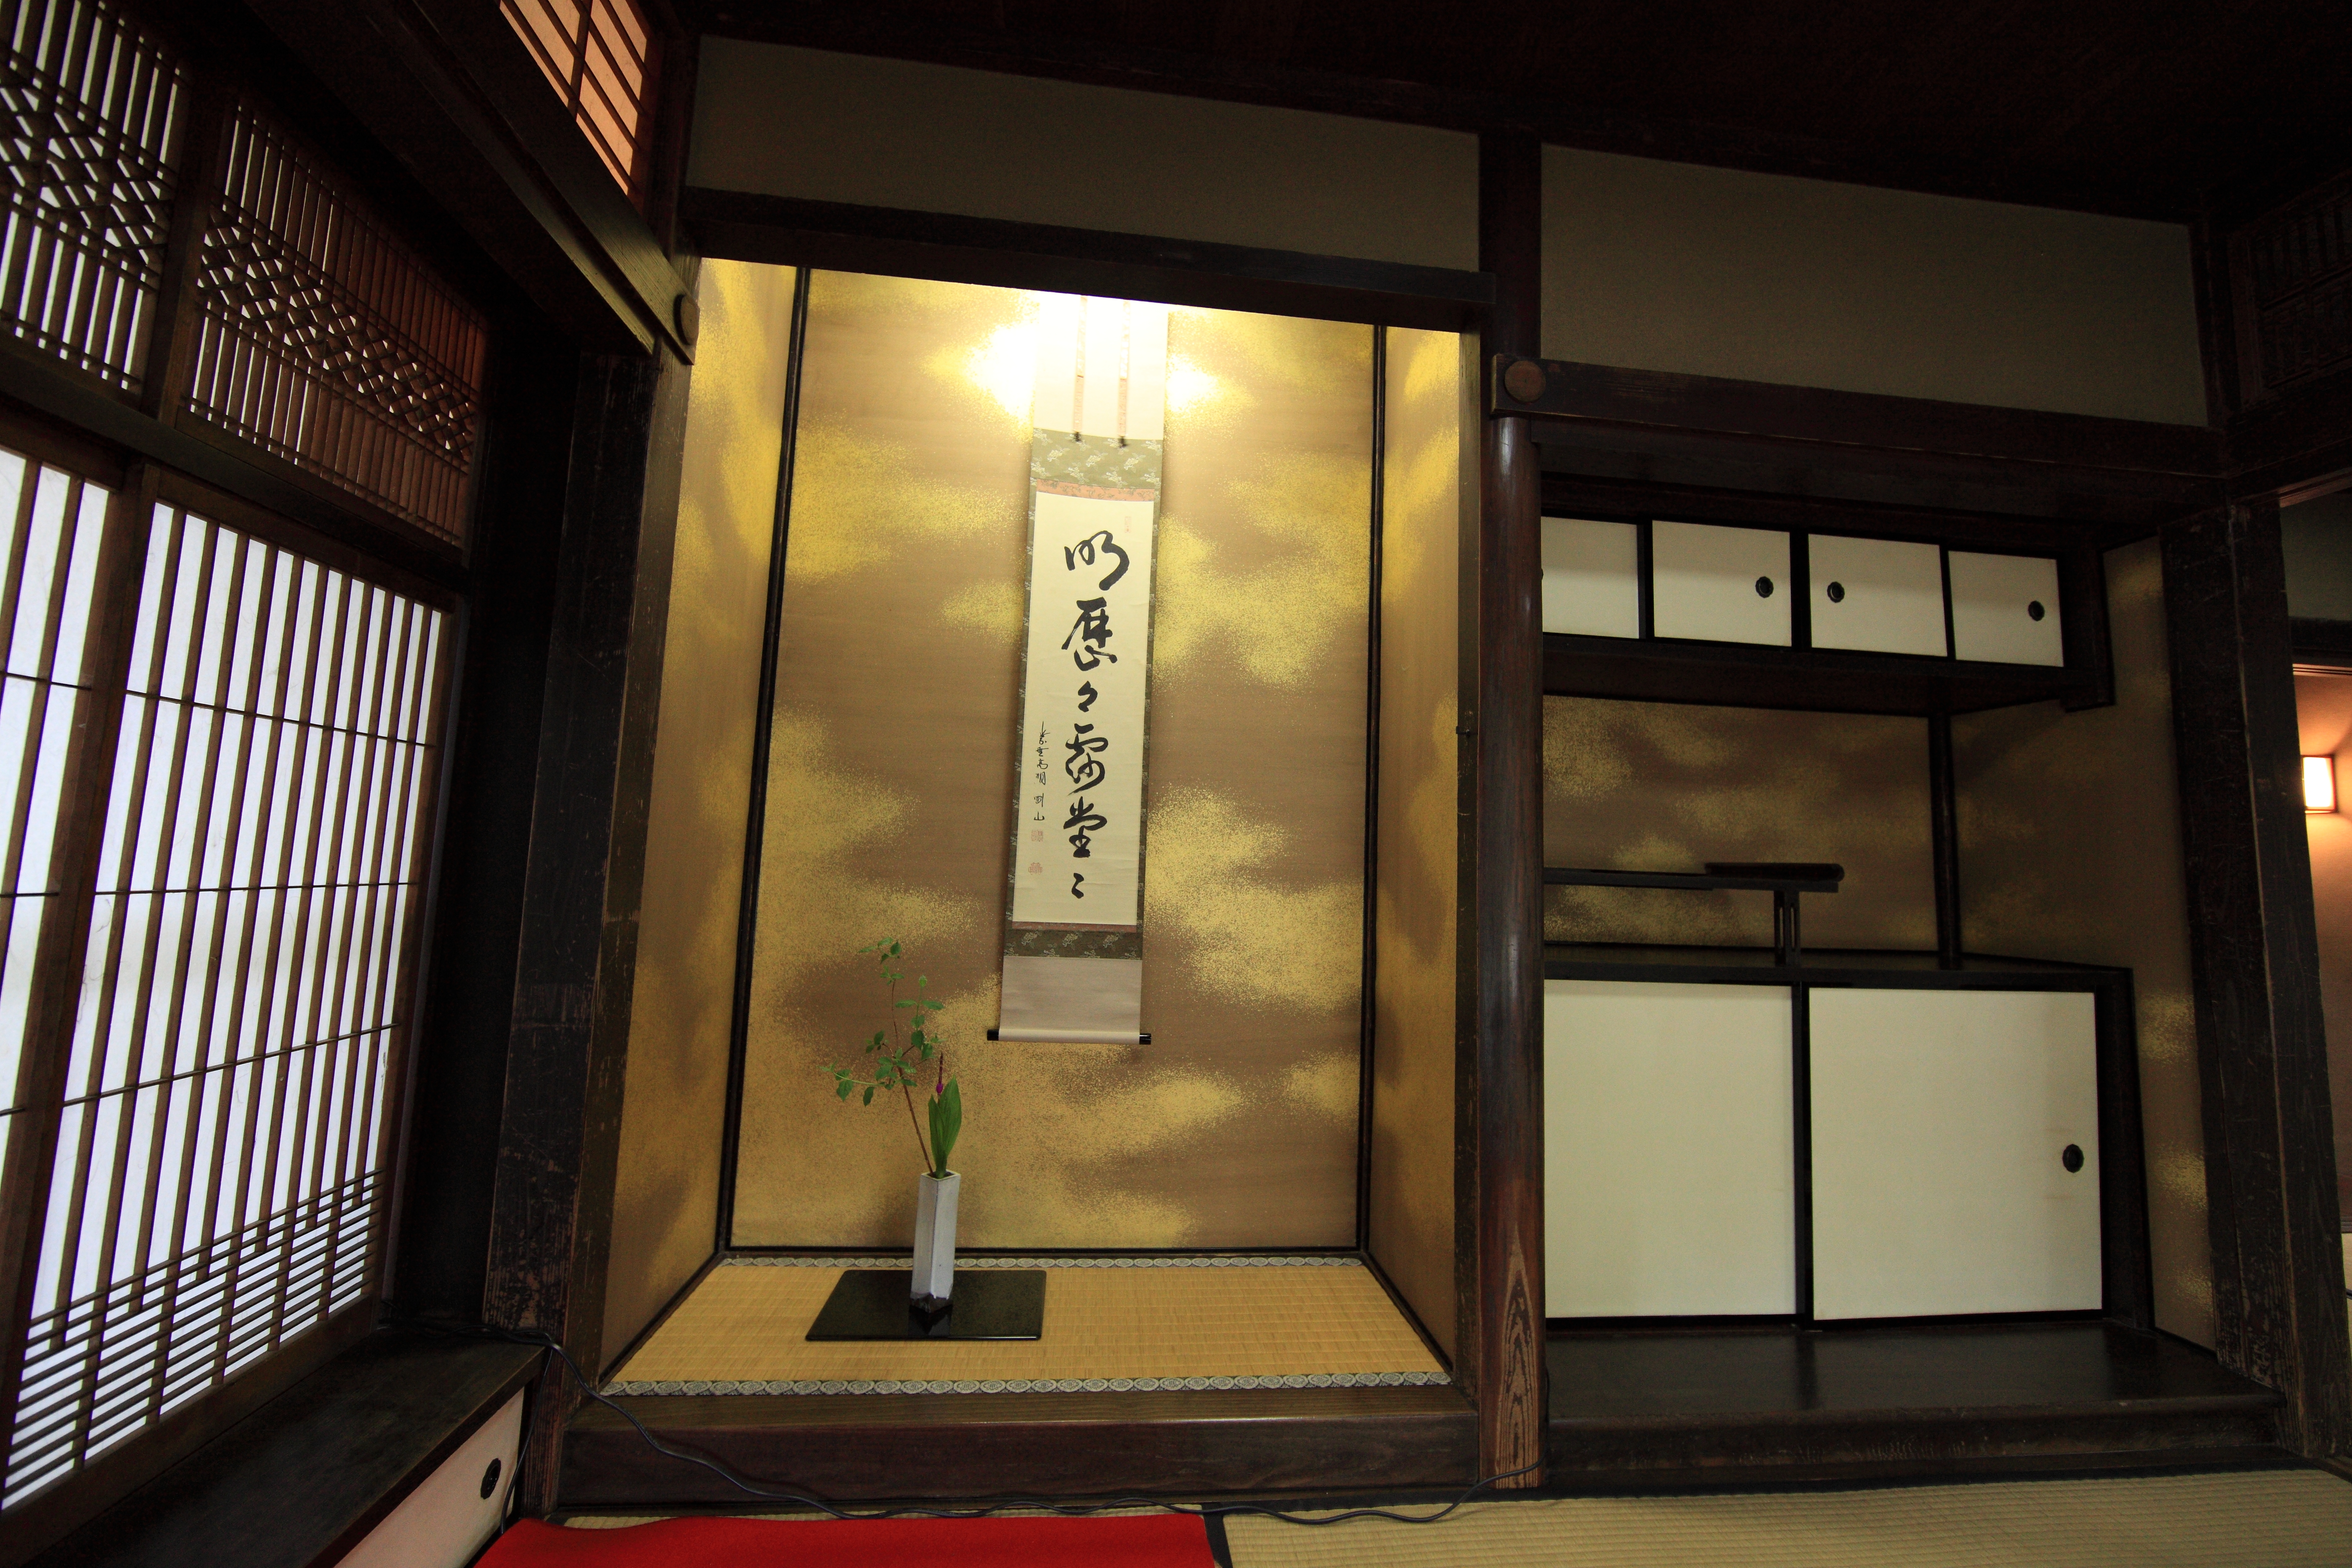
architecture, house, old, high, museum, ancient, residence, lighting, interior design, design, japanese, 5d, style, hires, calligraphy, tourist attraction, lobby, markii, traditional, hi, res, resolution, 5photosaday, kakejiku, tokonoma, window covering